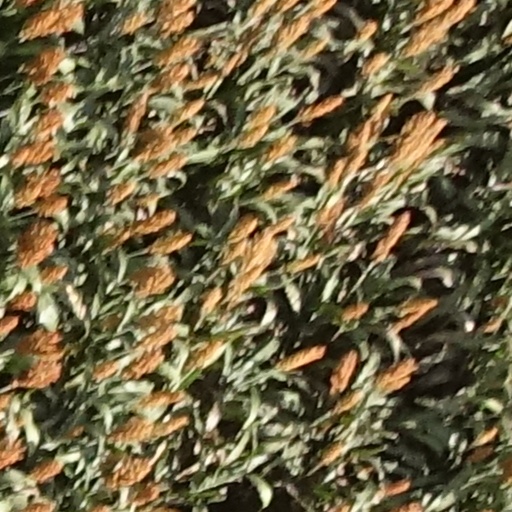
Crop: sorghum